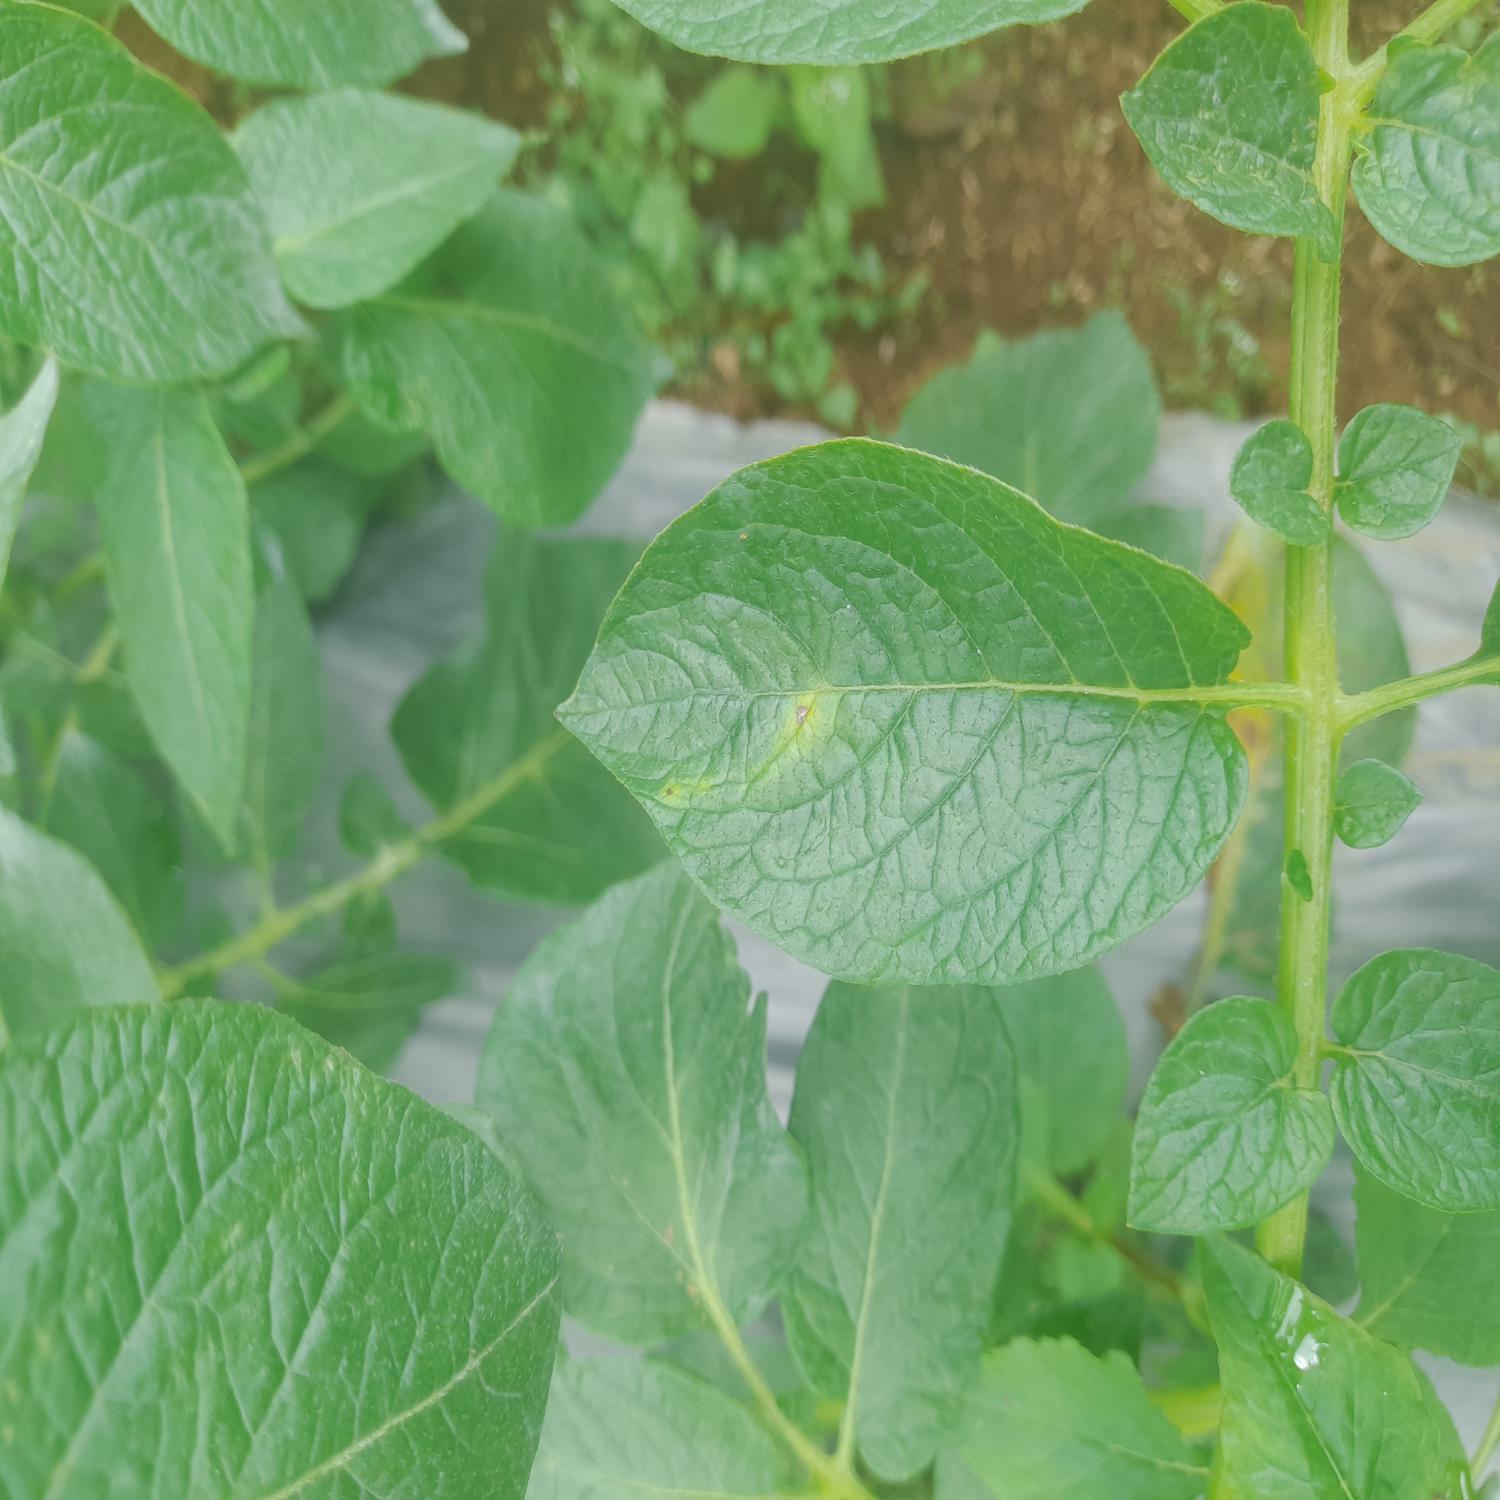
Etiqueta: Virus